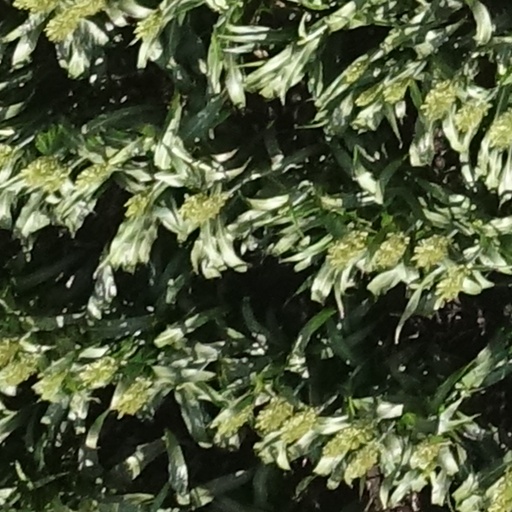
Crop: sorghum